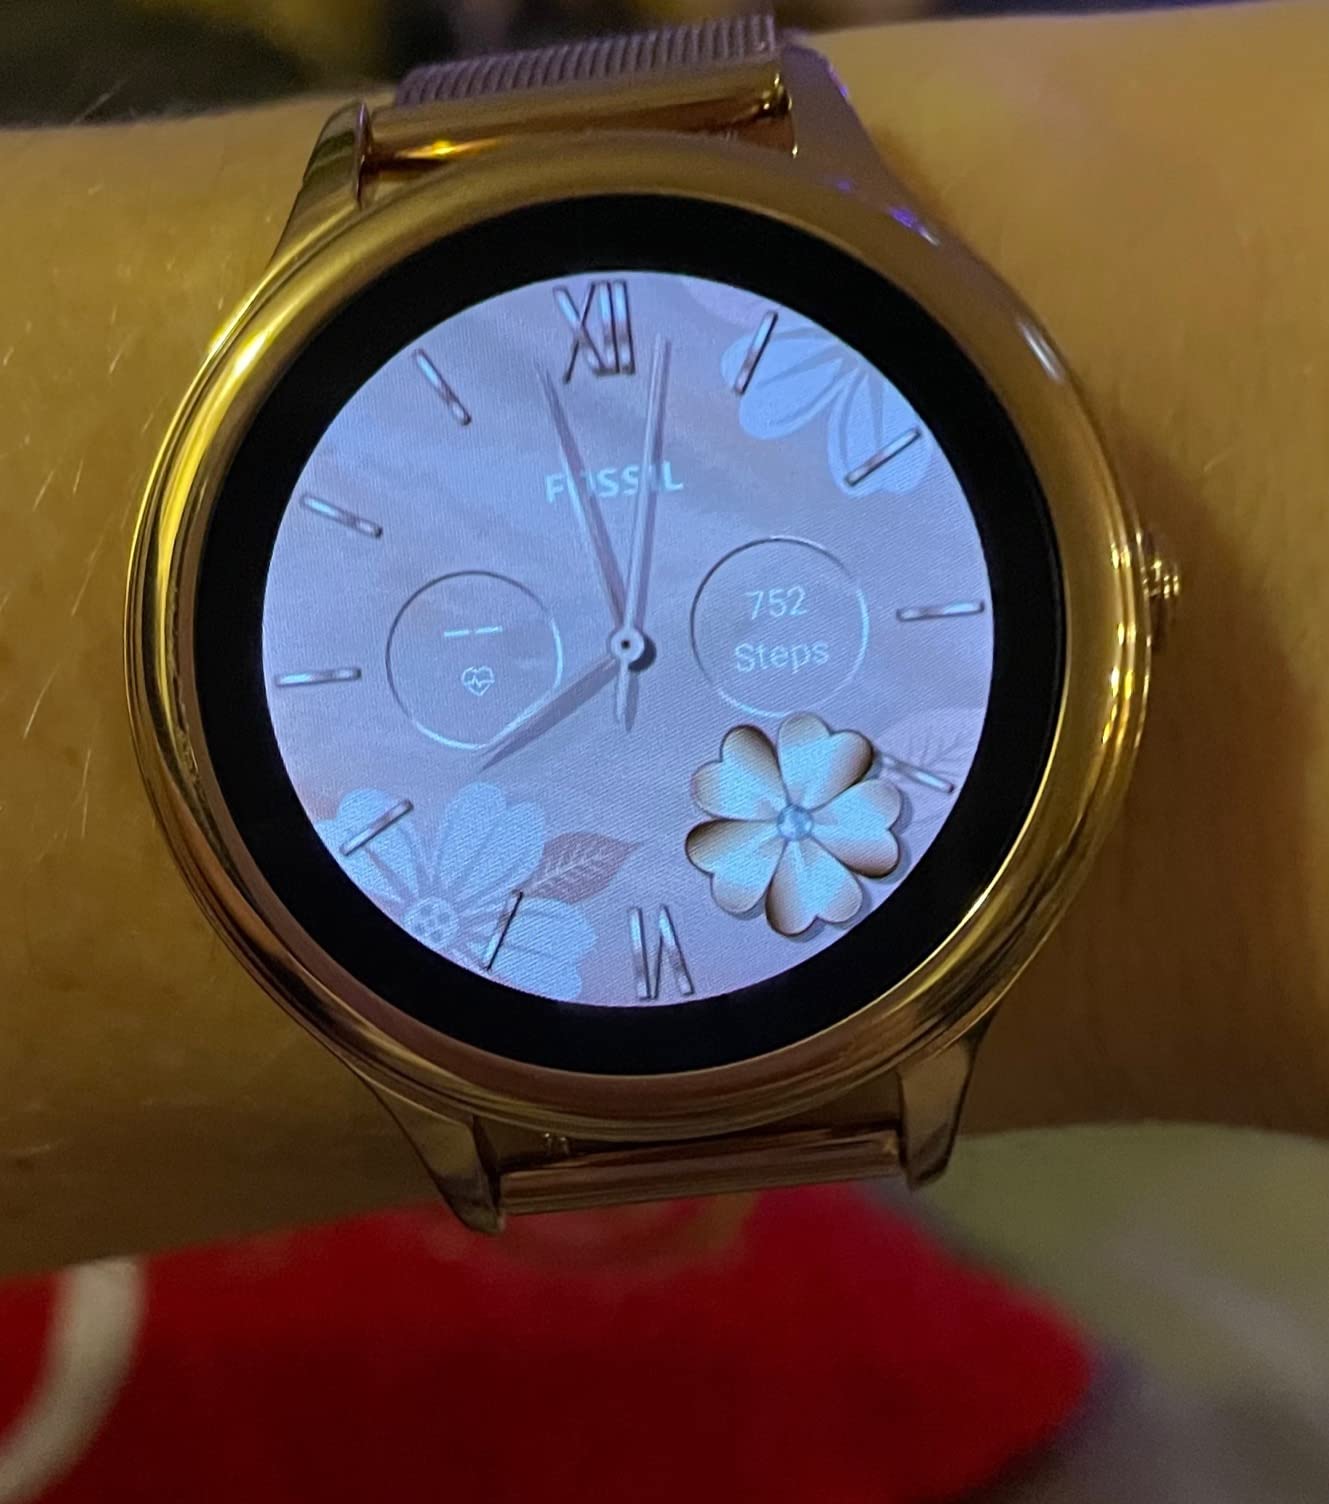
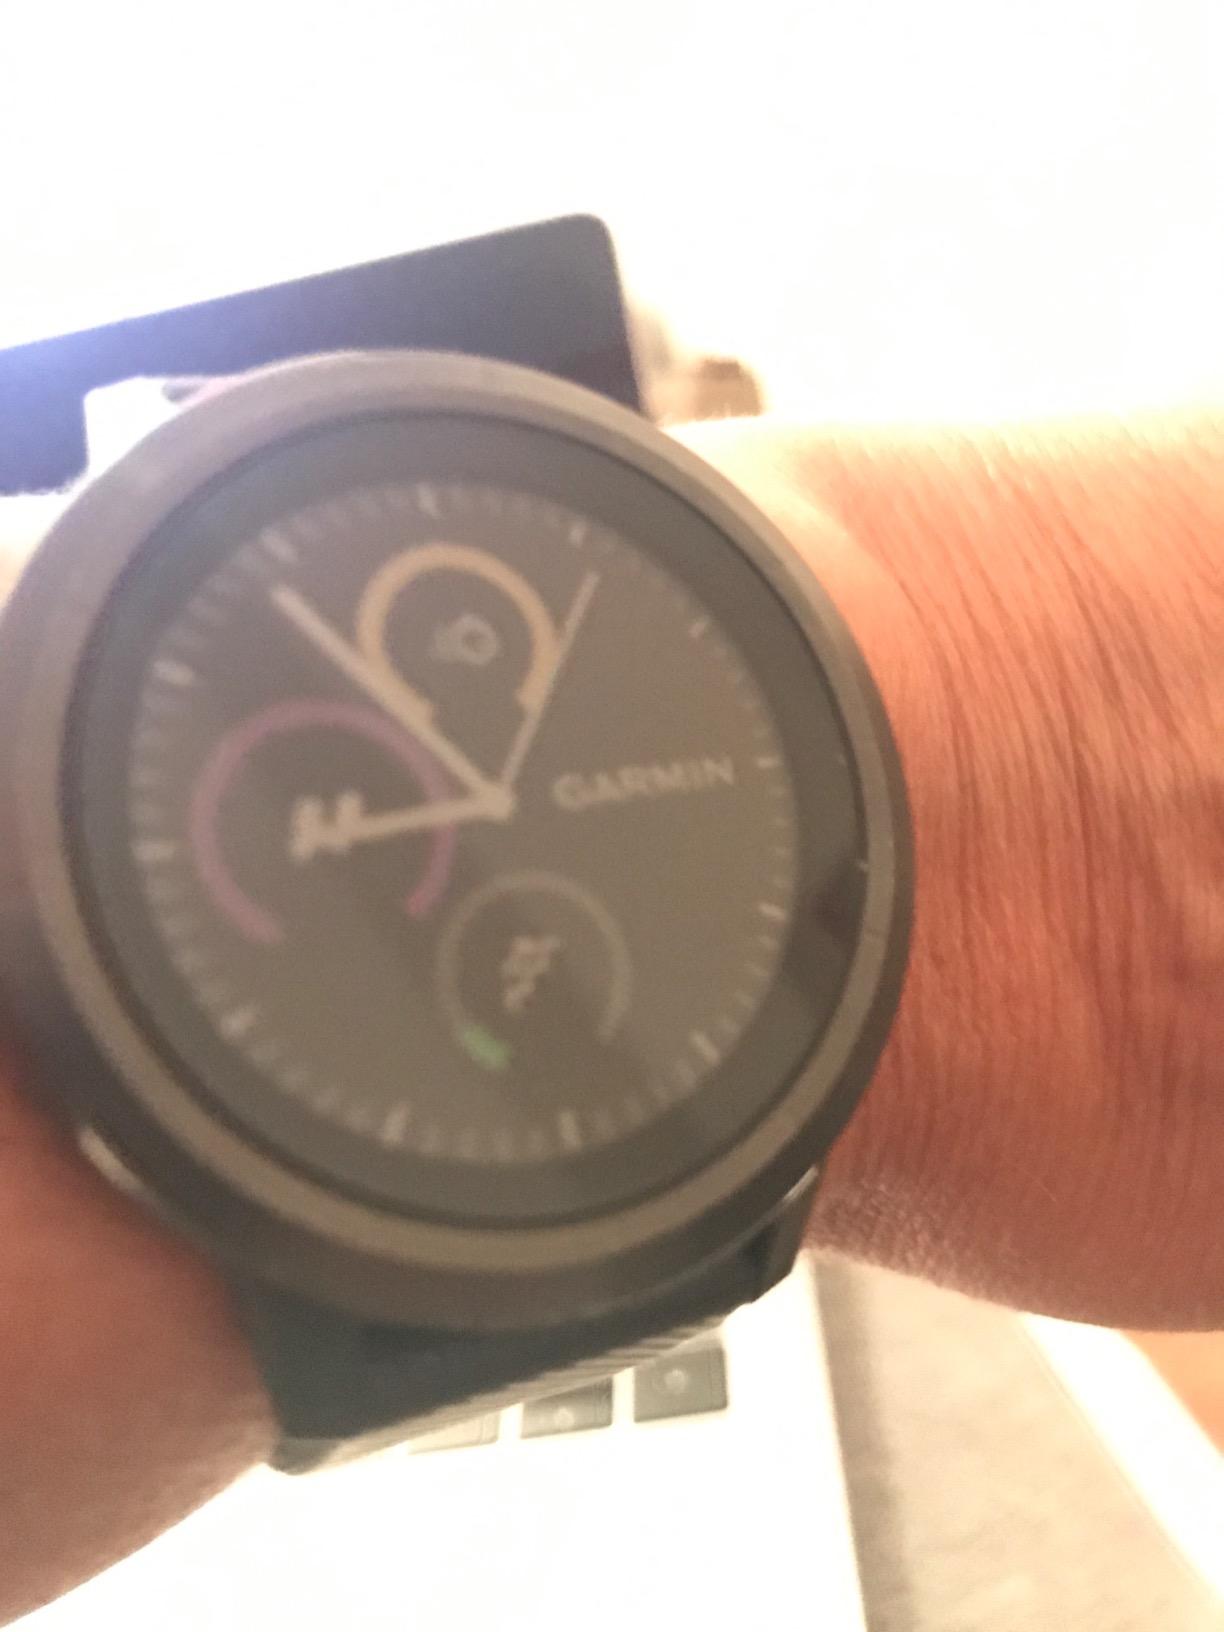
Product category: smartwatch
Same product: no